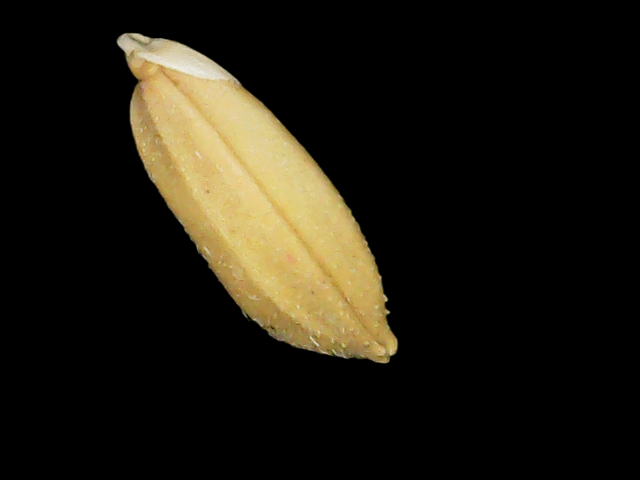
Rice variety: Binadhan10